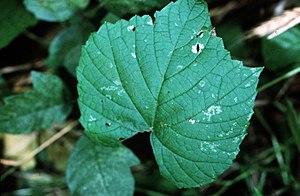
Vitis vulpina, la vigne des rivages, est une espèce de plantes appartenant à la famille des Vitaceae.